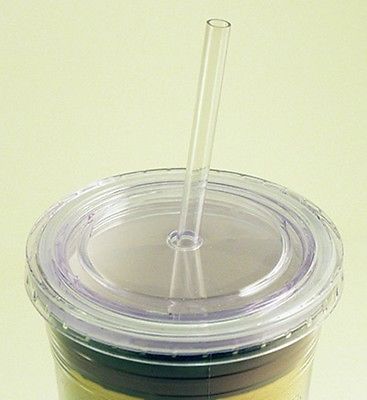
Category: mug